Pavelló Barris Nord

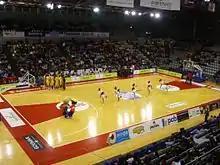
Barris Nord in 2009, in a game between Lleida Bàsquet and CB Valladolid.

The pavilion is located in "Barris Nord", an area of Lleida made out of parts of the neighborhoods of Pardinyes, Secà de Sant Pere and Balàfia, in the intersection of Rambla de Pardinyes with Avinguda de Prat de la Riba.